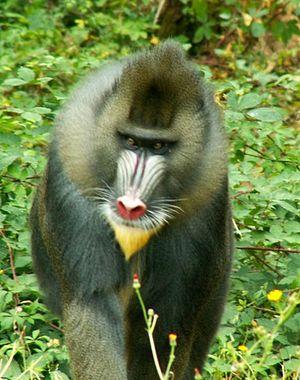
mandrille